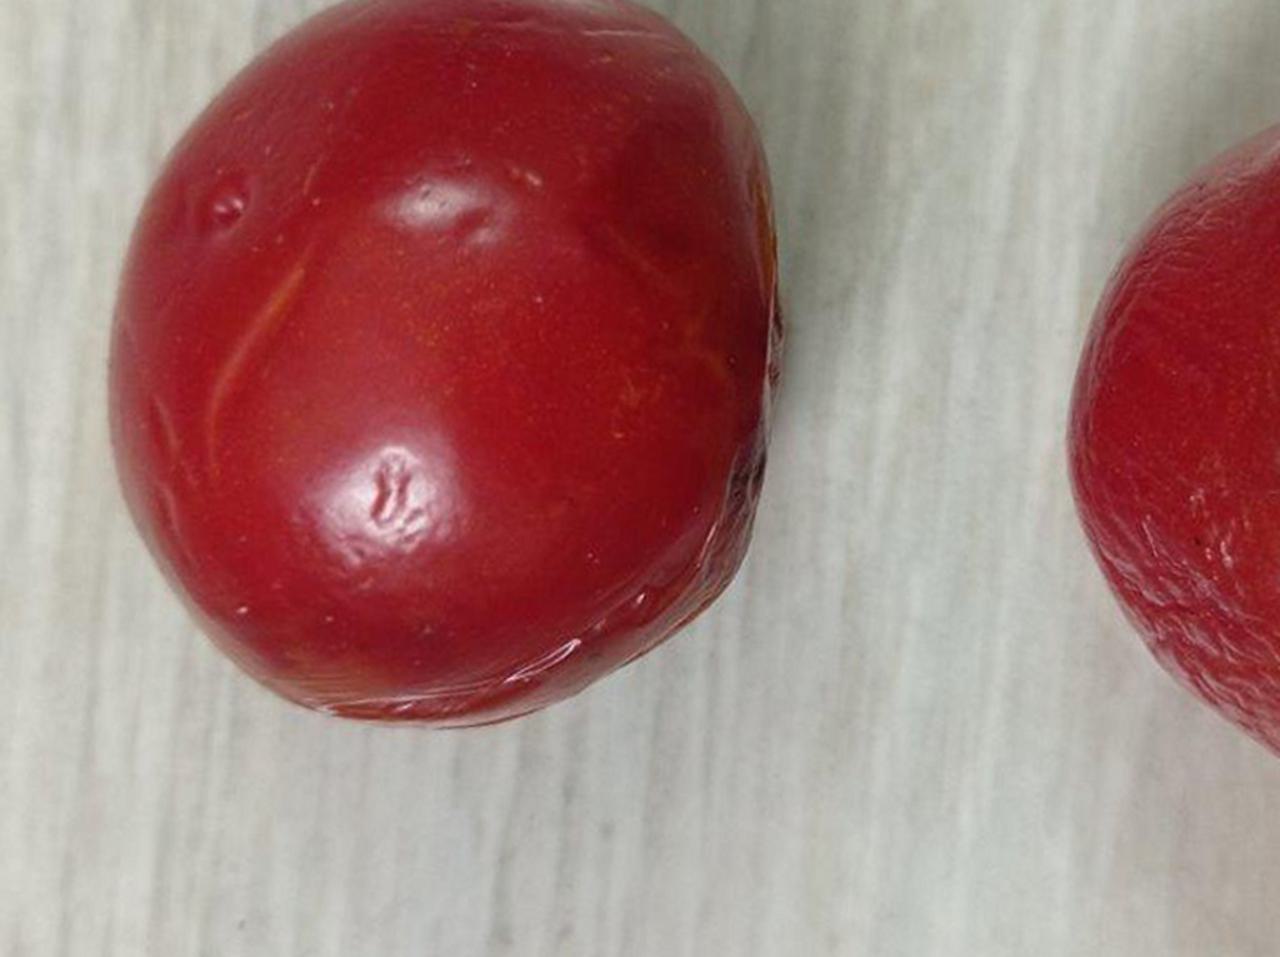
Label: Rotten